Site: brandenburg
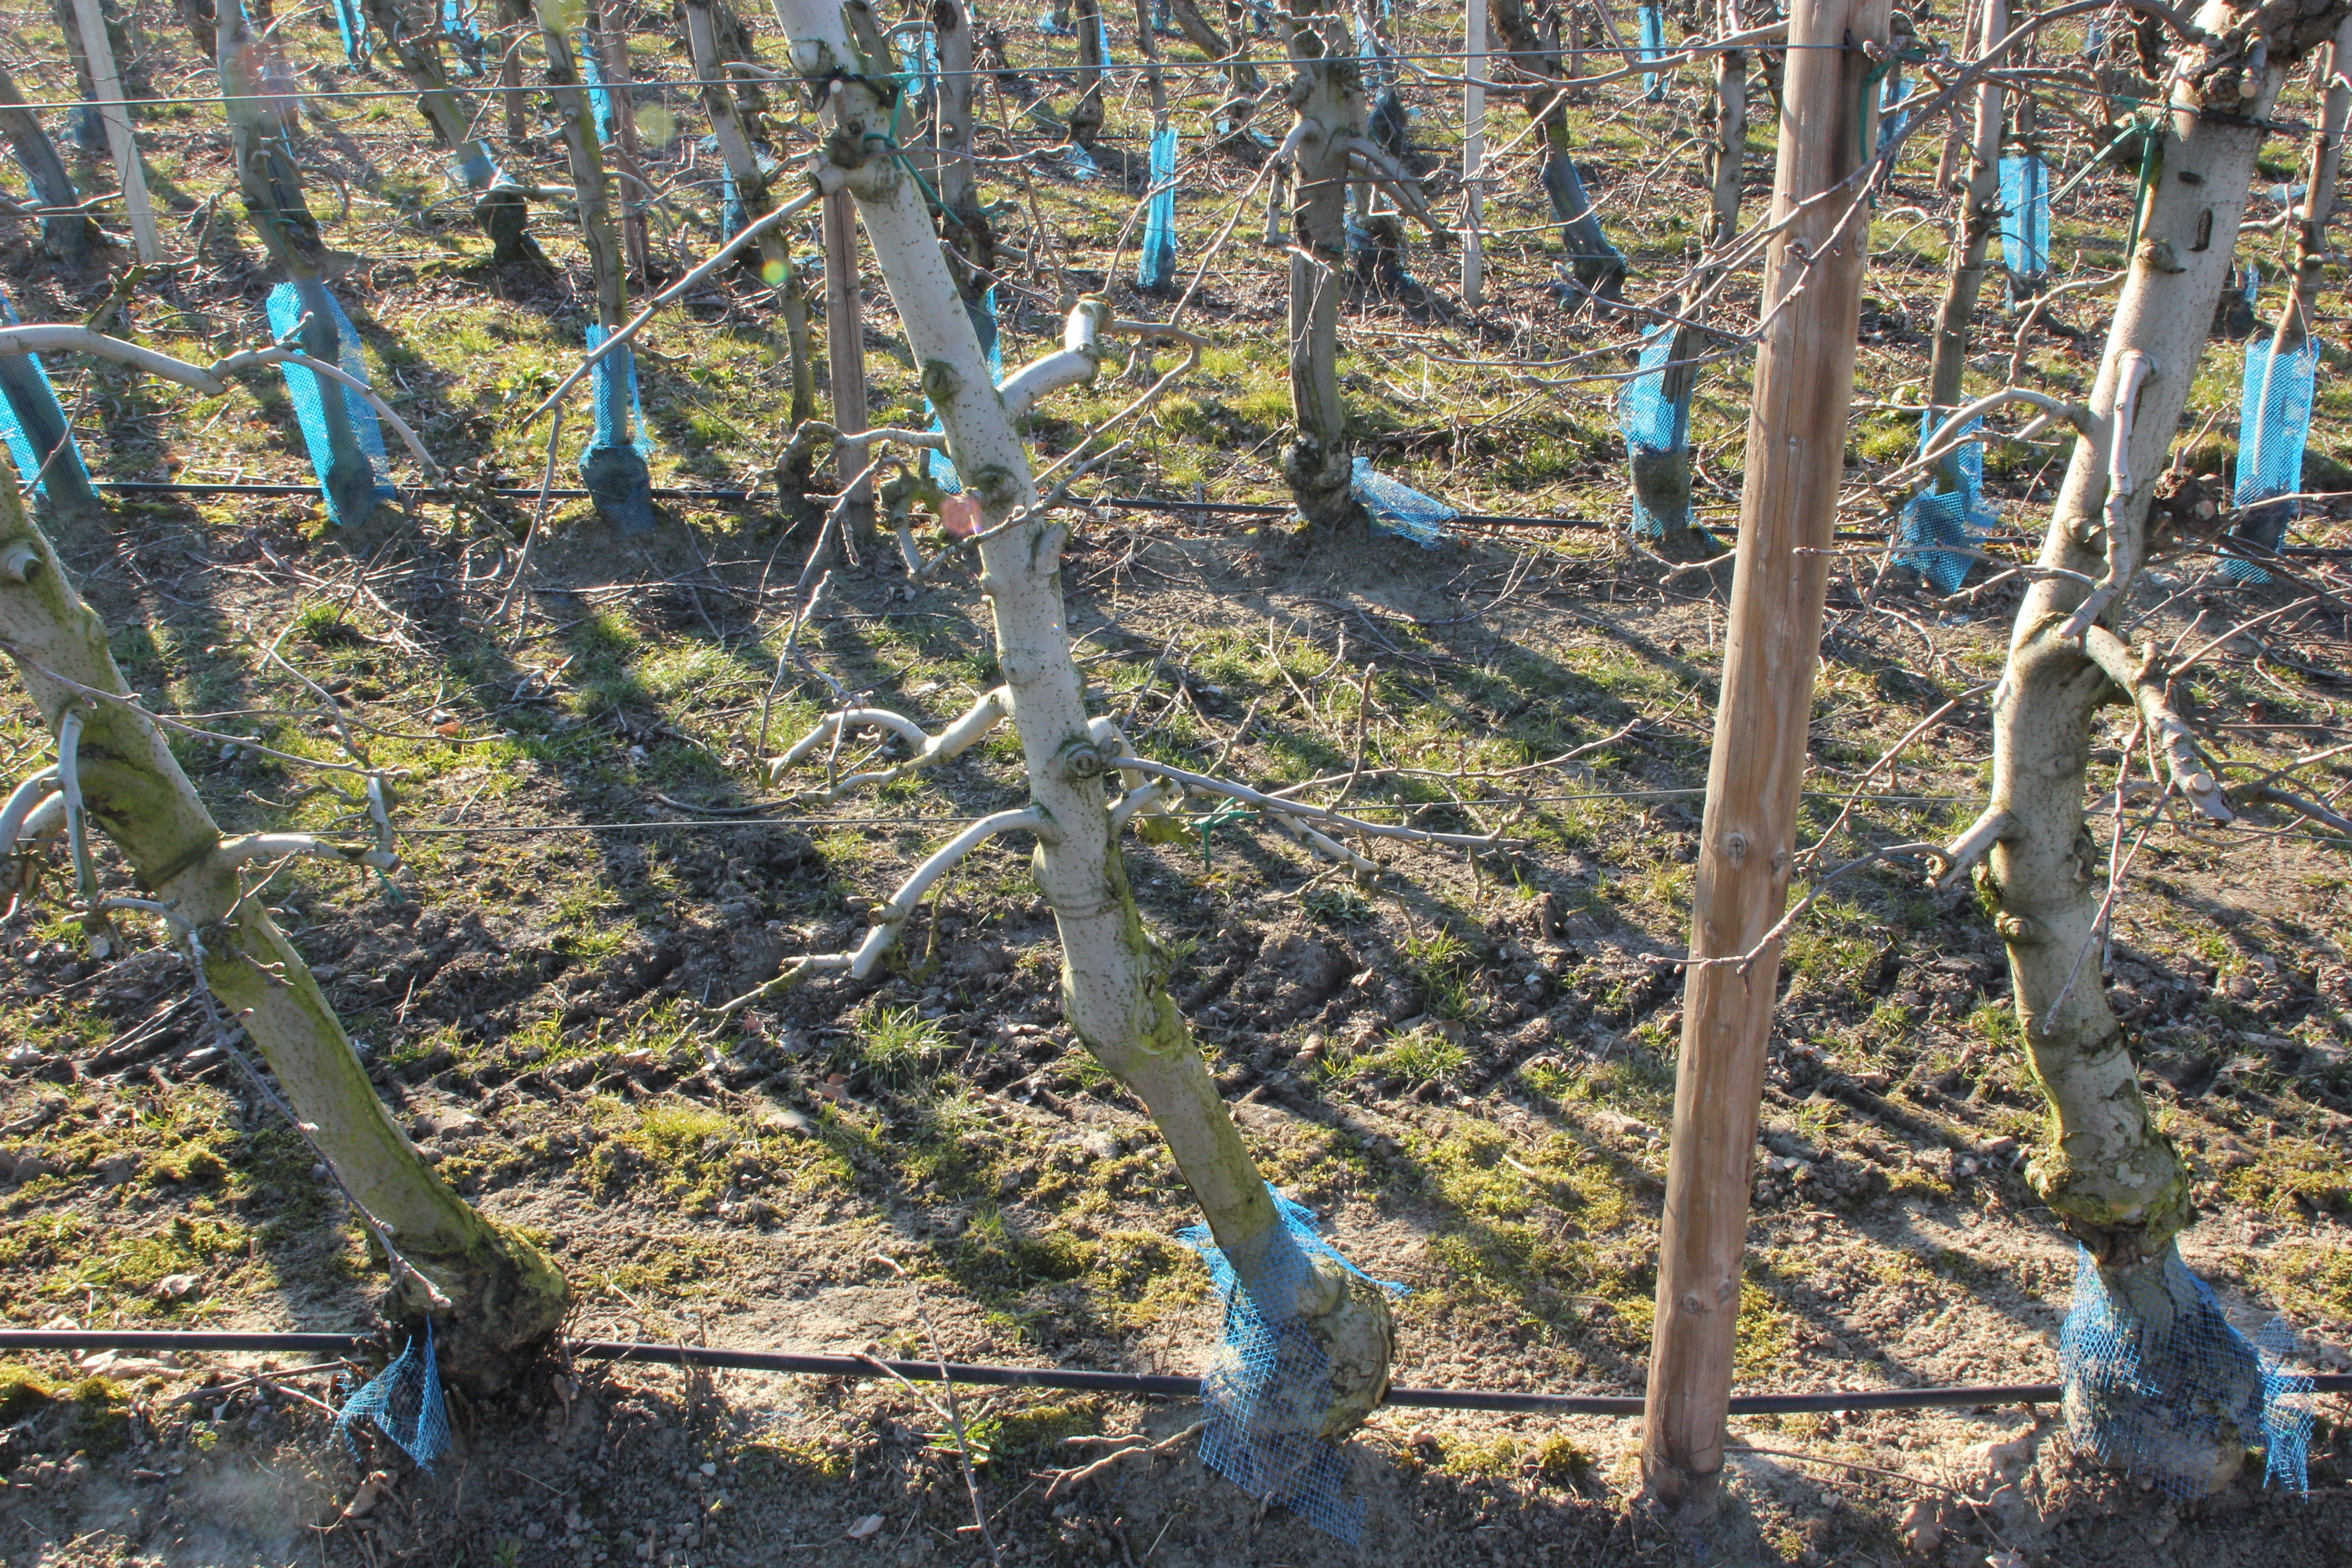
Growth stage (BBCH 03): Bud development